Ovalentaria

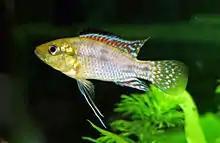
male Egyptian mouthbrooder (a cichlid)

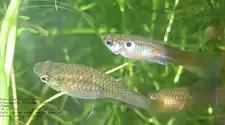
Guppies

Based on the Catalog of Fishes (2025), with additional clade names added when necessary: